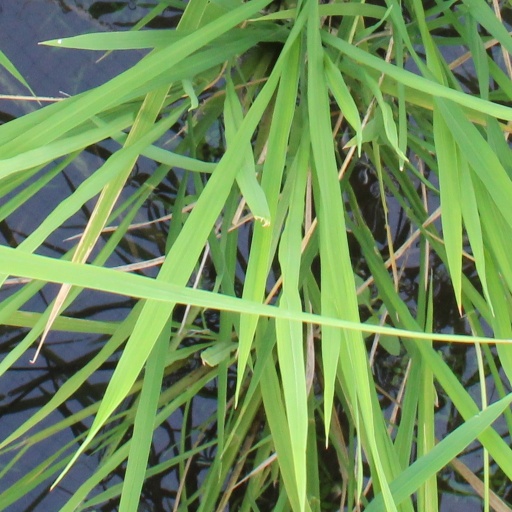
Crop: rice